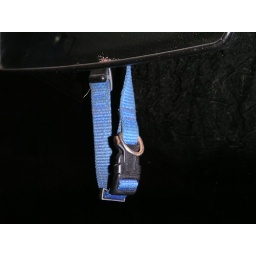
sad but true, the dog was hit by a car on the beach a few days before i arrived